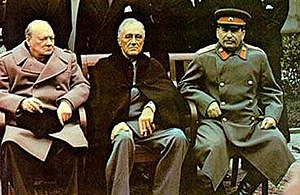
Sovjetunionen / Historie / Sovjetisk aggression og Anden verdenskrig
Billede fra Jaltakonferencen 1945. Fra højre: Stalin sammen med Roosevelt og Churchill.
"Sovjetunionen var en erklæret socialistisk stat i det østlige Europa og Asien fra 1922 til 1991. Sovjetunionen var en sammenslutning af 15 formelt autonome republikker med Rusland som den største og klart dominerende delrepublik. Den russiske sovjetrepubliks dominans var blandt årsagerne til, at Sovjetunionen ofte blev omtalt som ""Rusland"" eller ""Sovjet-Rusland"" i Vesten, selv om denne betegnelse ikke var nøjagtig.